Empire Theatre (42nd Street)

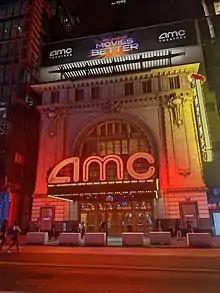
Seen at night

By 1995, real-estate development firm Forest City Ratner was planning a $150 million entertainment and retail complex on the site of the Empire, Harris, and Liberty theaters. Madame Tussauds and AMC leased space in the complex that July. Madame Tussauds would occupy the eastern section of the site, using the entrance of the former Harris Theatre; Bruce Ratner wanted to develop a similarly ornate gateway for AMC on the western end of the site. Forest City Ratner was not permitted to destroy or dismantle the Empire, which was protected by historic-preservation regulations. In June 1996, Ratner proposed relocating the theater westward at a cost of $1.2 million, using tracks to move the structure. AMC finalized its lease the same month. According to New 42nd Street president Cora Cahan, news articles about the proposed relocation were largely "filled [...] with wonder", in contrast to the mostly negative characterizations of Times Square. Urban Foundations was hired to relocate the building.